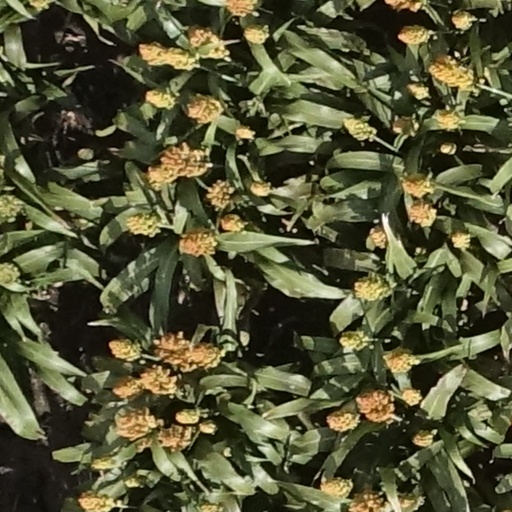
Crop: sorghum